History of chemistry

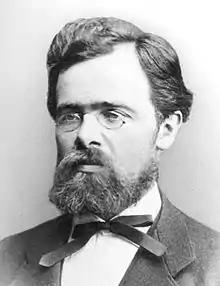
Carl von Linde, father of the industrial gas industry and modern refrigiation

American mathematical physicist J. Willard Gibbs's work on the applications of thermodynamics was instrumental in transforming physical chemistry into a rigorous deductive science. During the years from 1876 to 1878, Gibbs worked on the principles of thermodynamics, applying them to the complex processes involved in chemical reactions. He discovered the concept of chemical potential, or the "fuel" that makes chemical reactions work. In 1876 he published his most famous contribution, "On the Equilibrium of Heterogeneous Substances", a compilation of his work on thermodynamics and physical chemistry which laid out the concept of free energy to explain the physical basis of chemical equilibria. In these essays were the beginnings of Gibbs' theories of phases of matter: he considered each state of matter a phase, and each substance a component. Gibbs took all of the variables involved in a chemical reaction – temperature, pressure, energy, volume, and entropy – and included them in one simple equation known as Gibbs' phase rule.